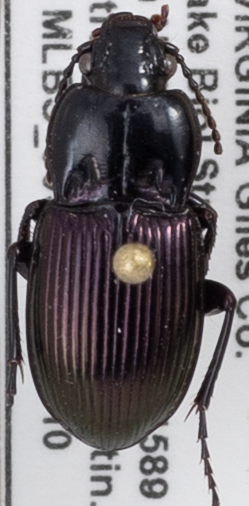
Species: Myas cyanescens
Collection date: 2021-08-10
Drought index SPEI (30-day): -2.09
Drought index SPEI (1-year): -0.058
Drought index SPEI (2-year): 1.01